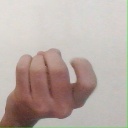
अक्षर: ज